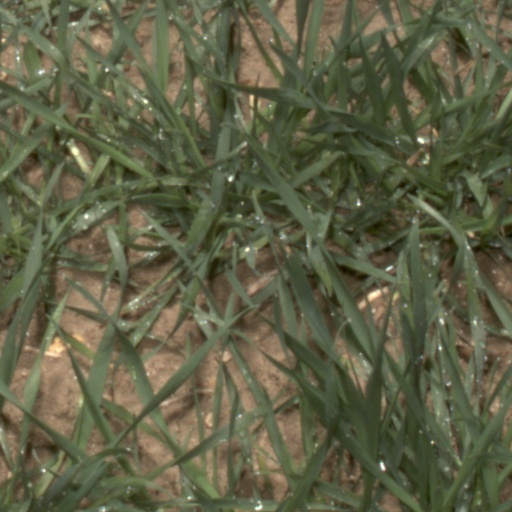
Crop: wheat